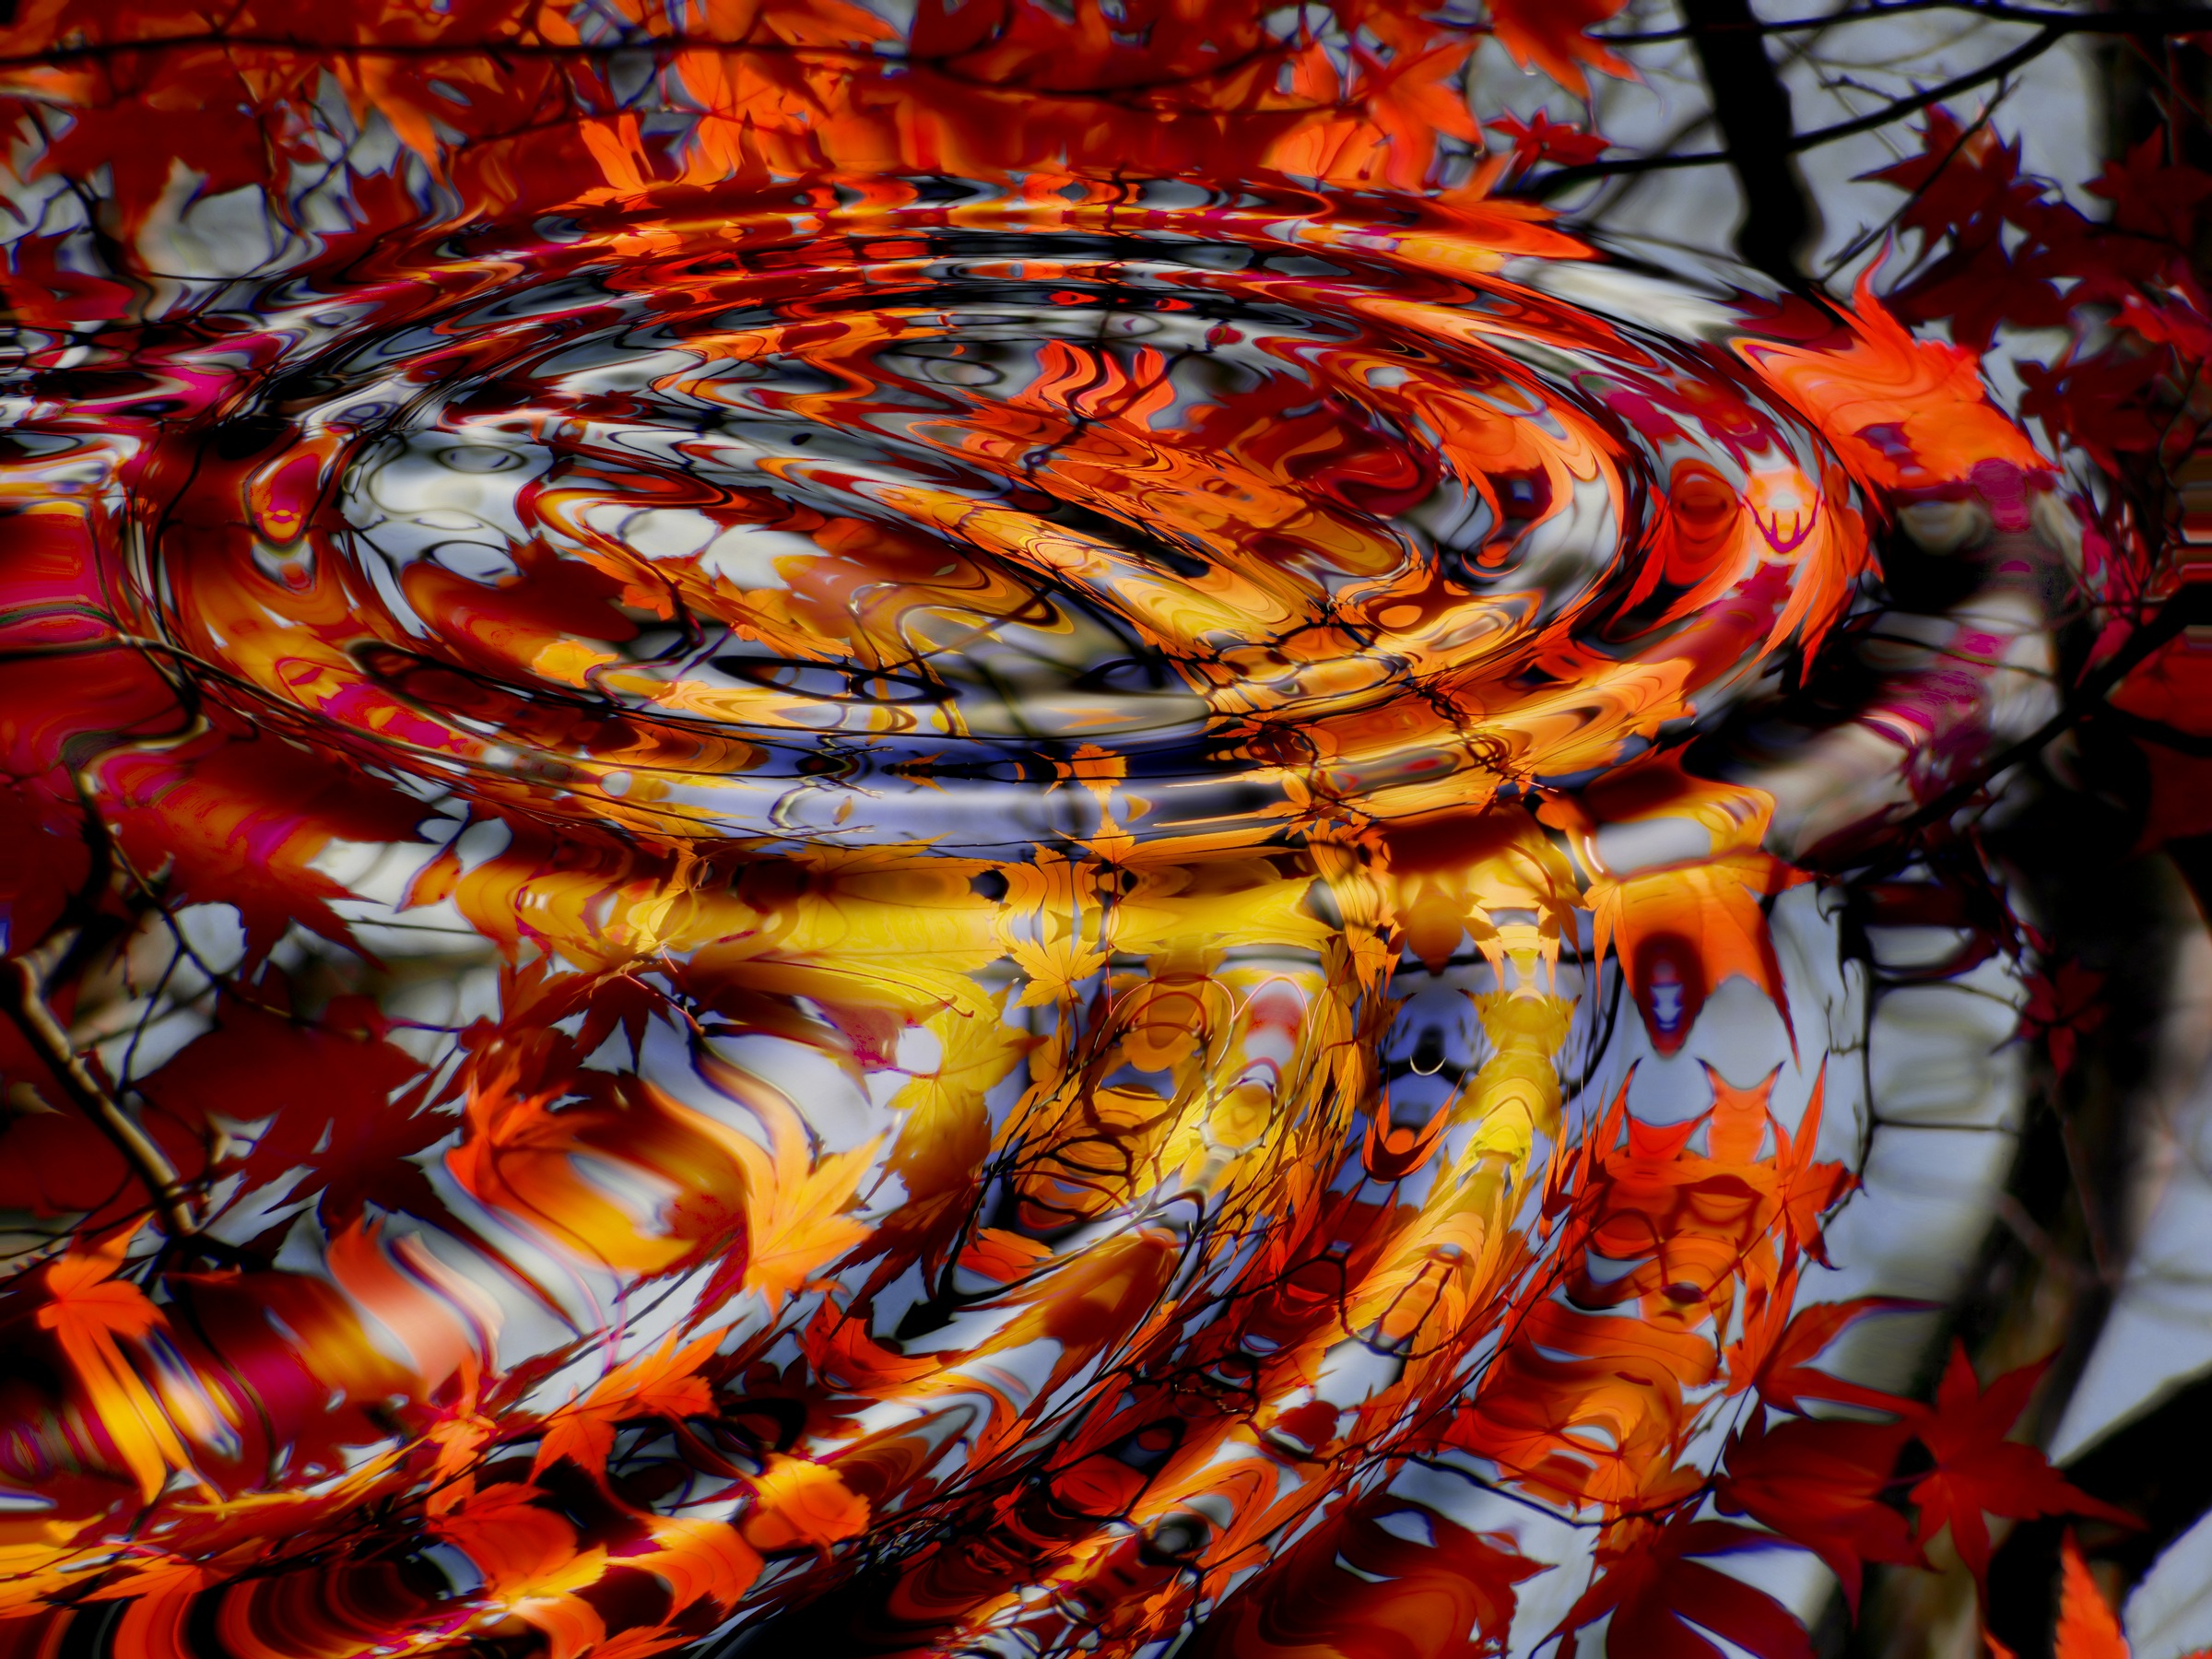
abstract, amusement park, color, autumn, park, toy, art, waterripples, modern art, amusement ride, psychedelic art, fractal art